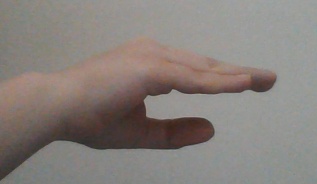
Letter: jeem